Agriculture in Cyprus

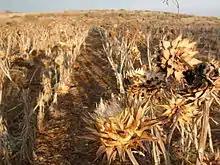
Artichoke field near Troodos Mountains

Three categories of landownership existed in Cyprus during the Ottoman period: private, state, and communal. This division continued to characterize landholding in the Greek Cypriot area in 1990. Most land was privately owned. The largest private landowner was the Church of Cyprus, whose holdings before the Turkish invasion included an estimated 5.8 percent of the island's arable land.